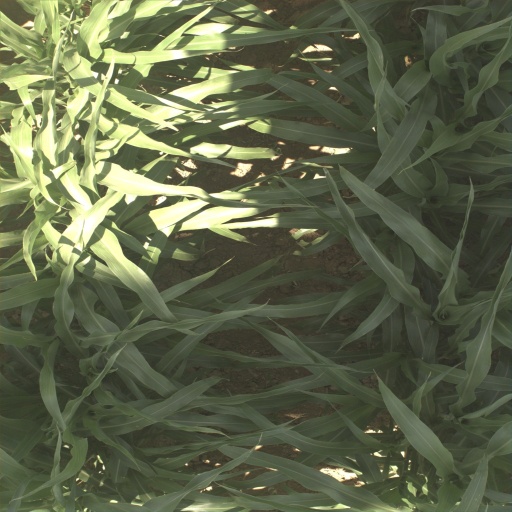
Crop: sorghum